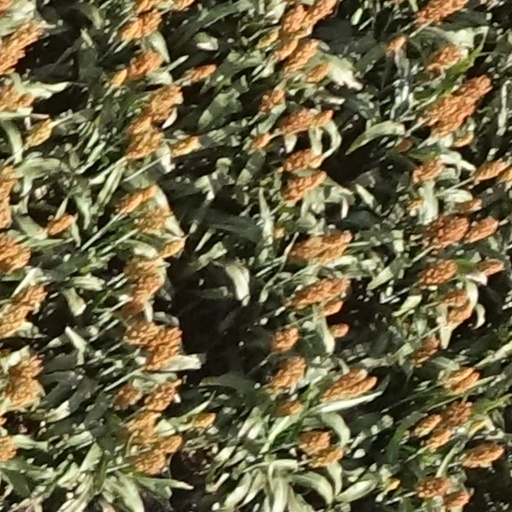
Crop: sorghum